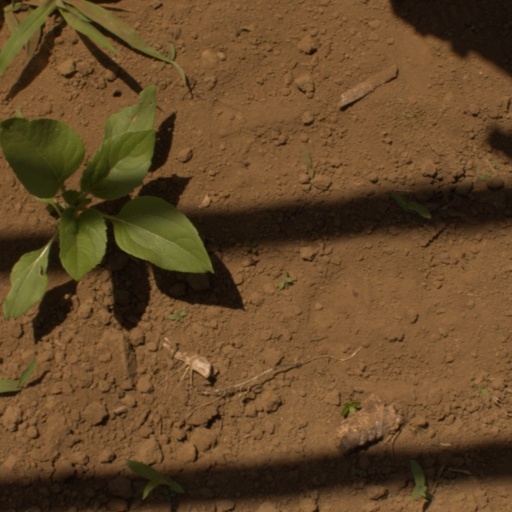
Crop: Jerusalem artichoke